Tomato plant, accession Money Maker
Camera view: horizontal (90 deg, fisheye); turntable rotation: 30 degrees
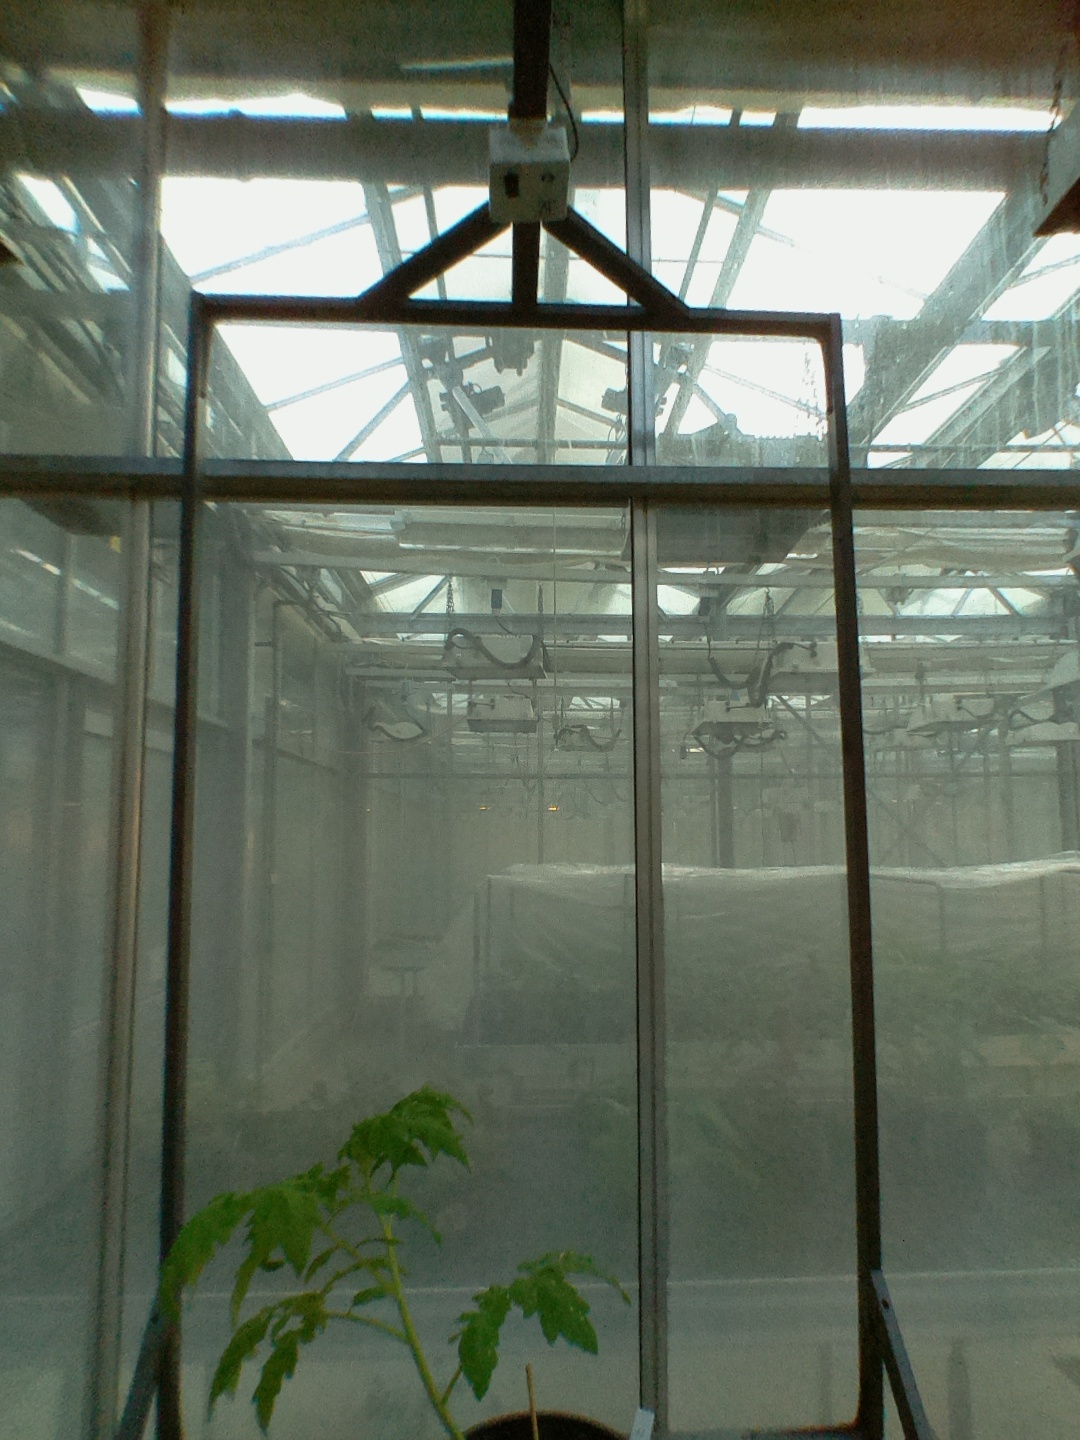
BBCH growth stage 13: 6 of true leaves visible